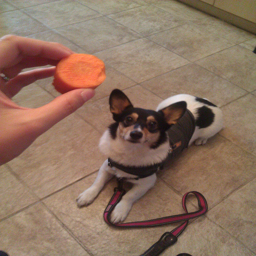
A small dog wearing a leash laying on the floor looking up at a hand holding food.
A dog is sitting down with its leash on about to be fed a carrot.
A dog that is laying down and waiting patiently for a treat.
A dog eagerly awaiting a treat from it's owner.
A small dog on a leash begging for a piece of carrot.